2017 Slovenian railway referendum

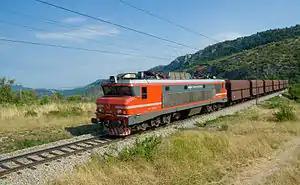
Train on the Divača–Koper Railway

On 8 May 2017, the National Assembly of Slovenia passed a law that deals with the construction of the second railway track from Koper to Divača, in particular regarding the financial plans for the project. The second railway track should help the development of Port of Koper, a major port in the Northern Adriatic Sea, as the existing track was in bad condition and already nearing the traffic limits. The law was opposed by civil activist Vili Kovačič who, supported by several political parties and civil initiatives, called for a referendum to repeal the law. After collecting 40,000 voter signatures, the referendum was set to take place on 24 September 2017.